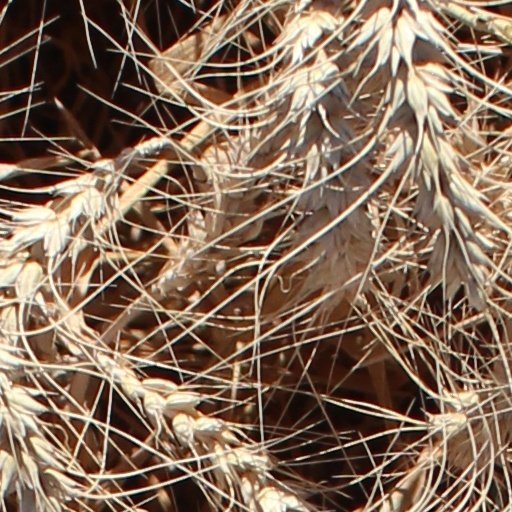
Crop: wheat